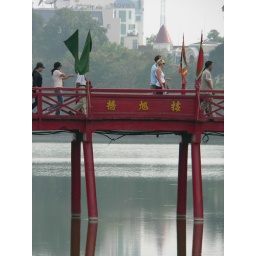
Huc bridge in Hoan Kiem lake